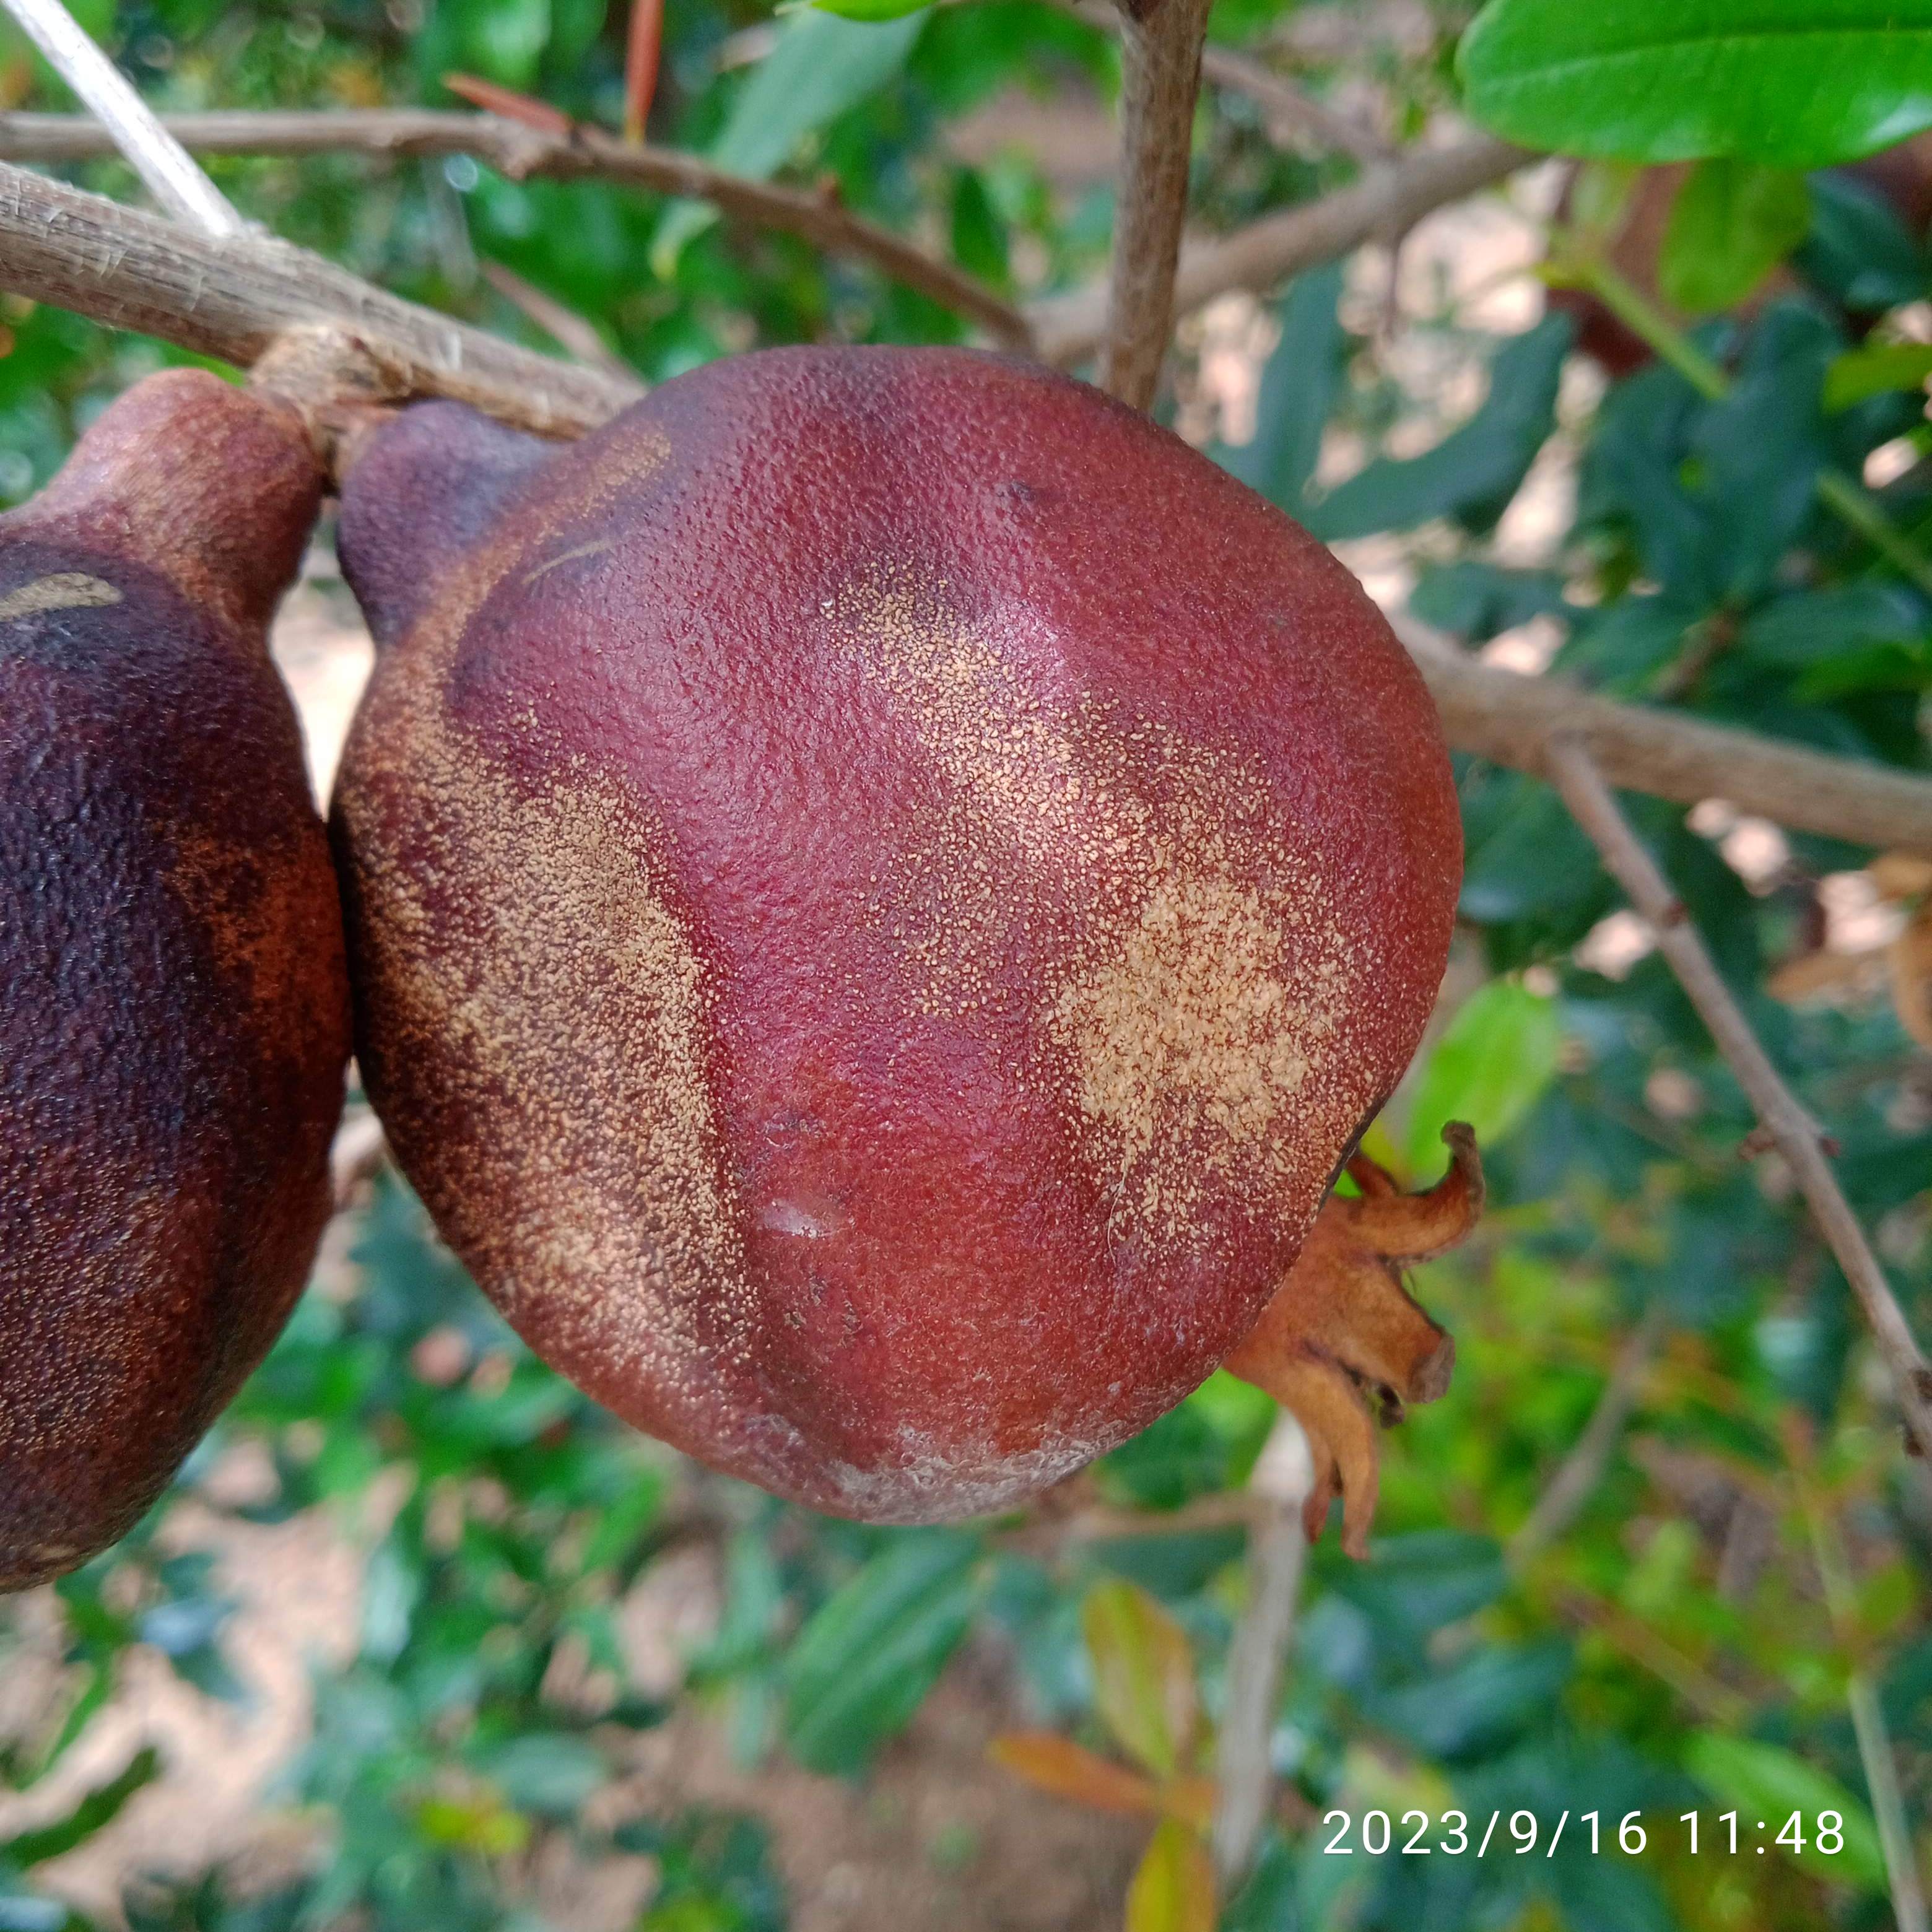
Label: Alternaria